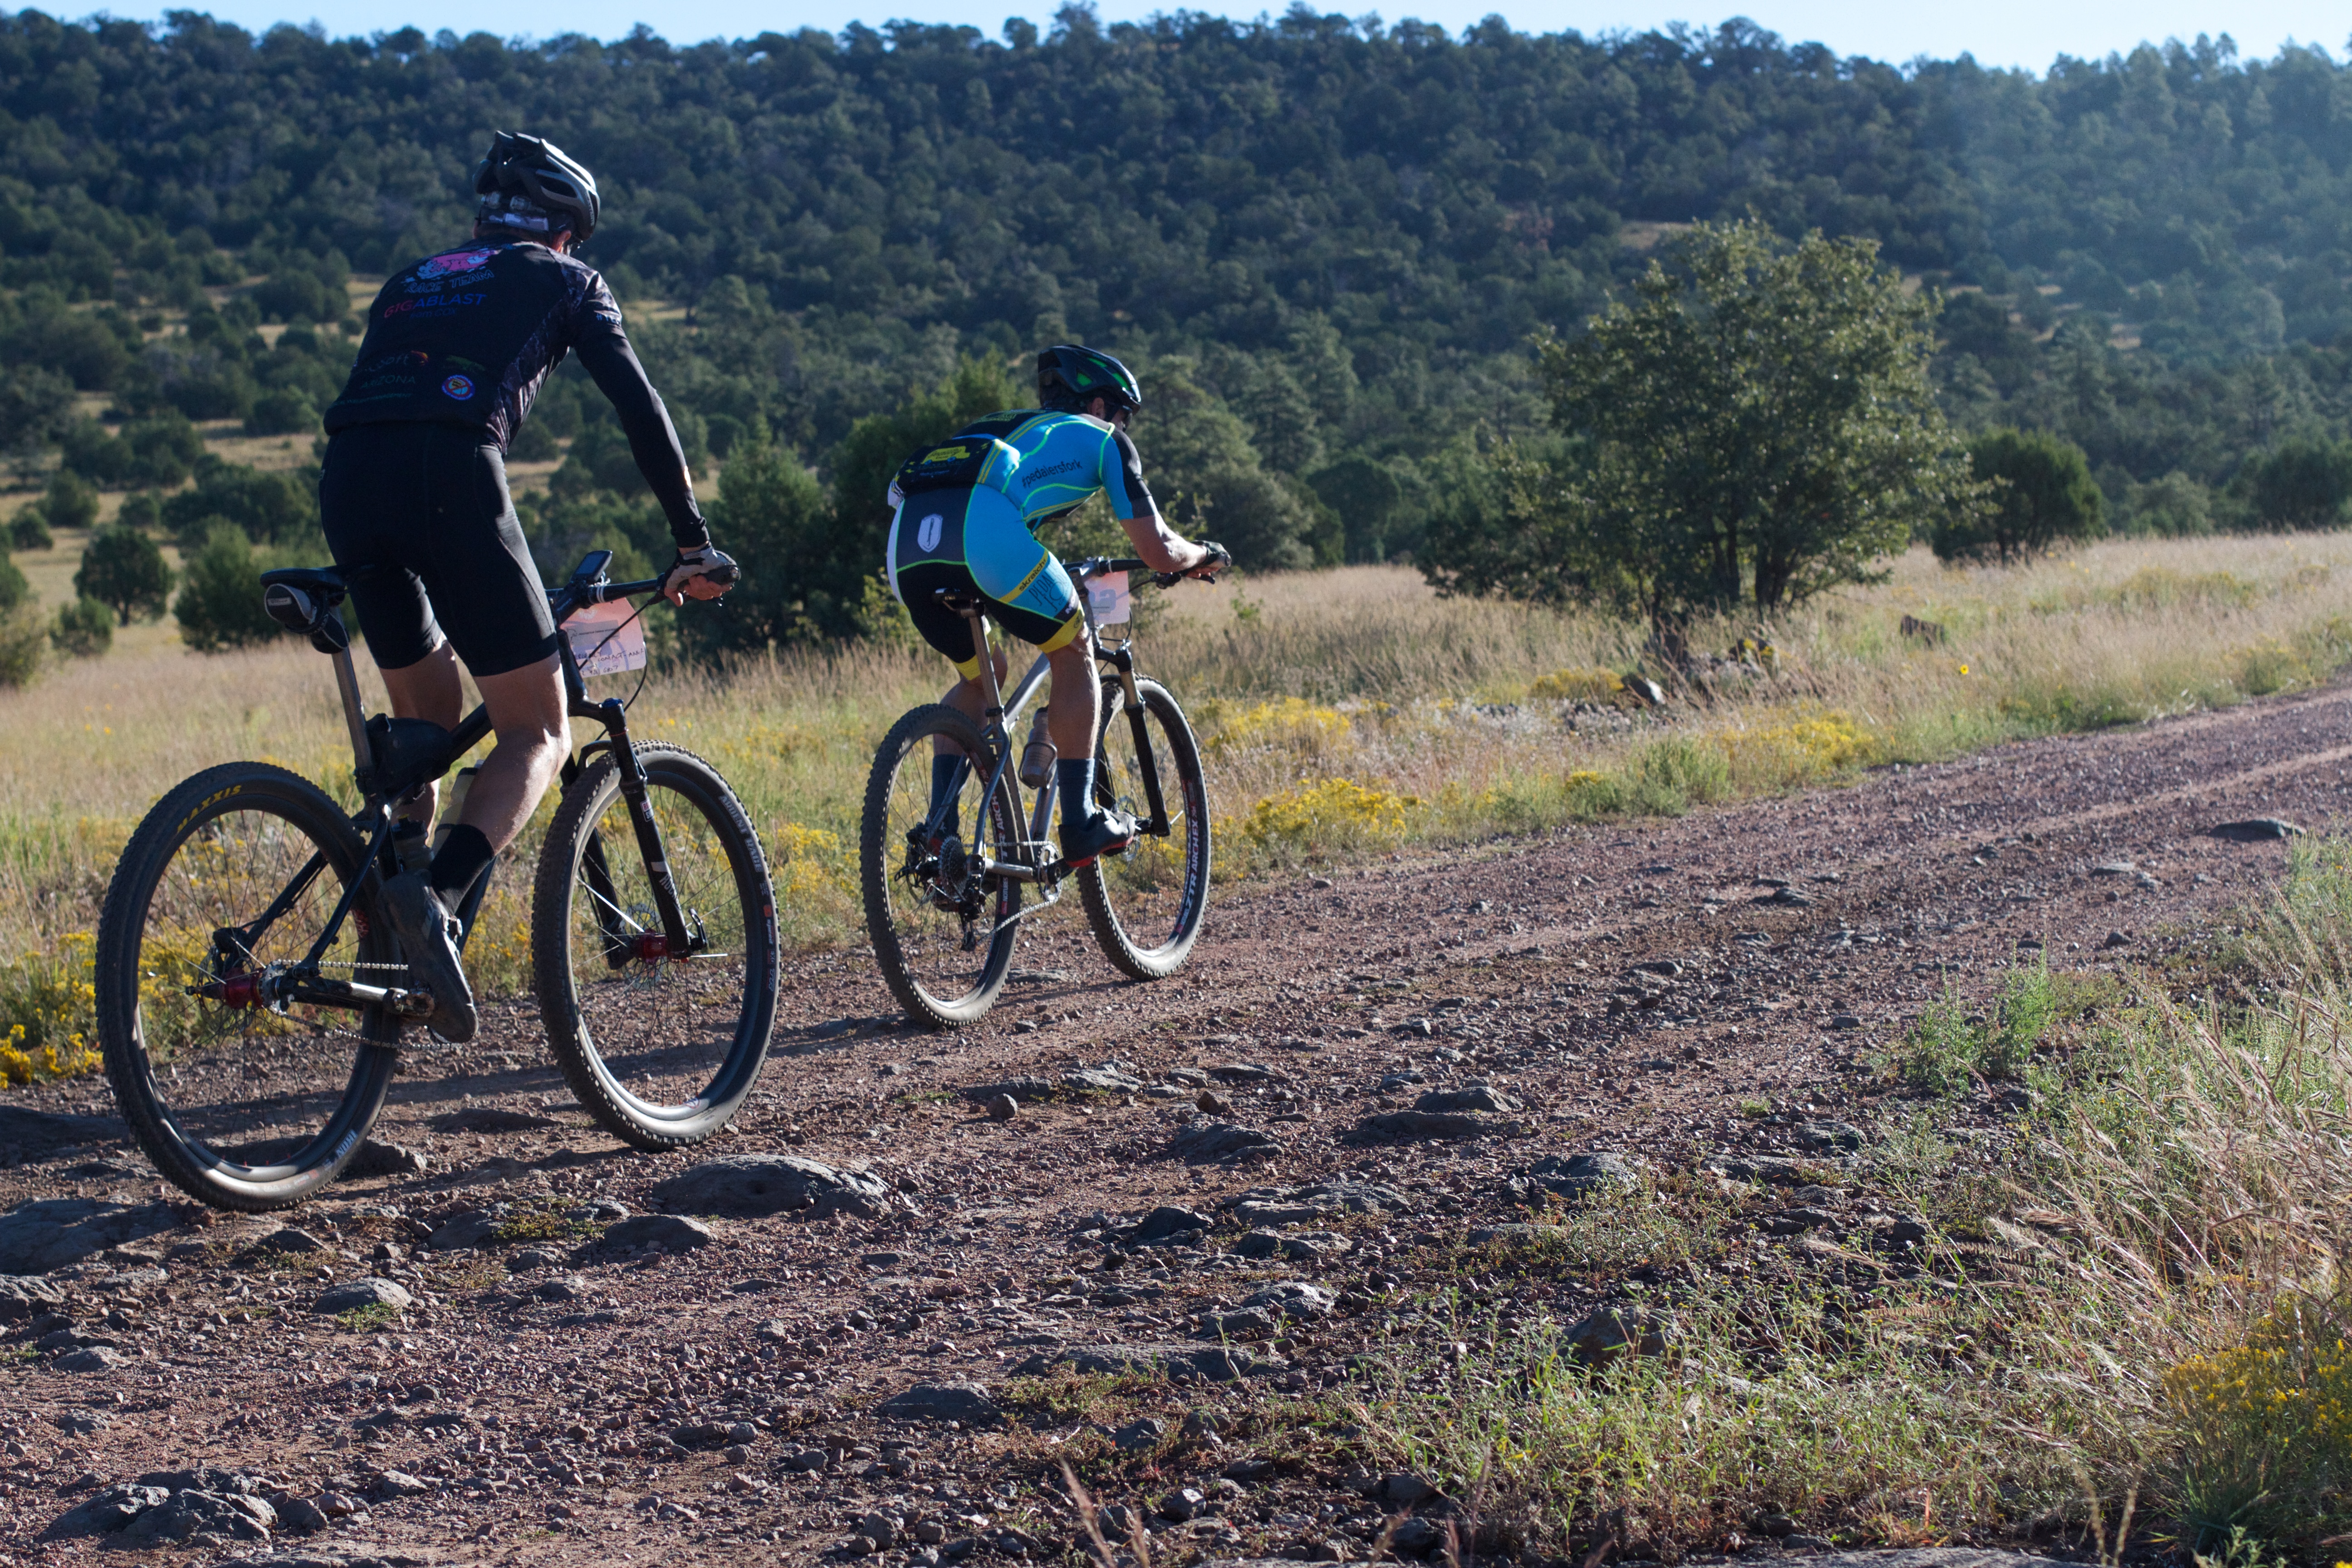
trail, bicycle, vehicle, soil, sports equipment, mountain bike, cycling, race, sports, racing, fotr, mountain biking, road cycling, land vehicle, cycle sport, cyclo cross bicycle, cyclo cross, bicycle racing, road bicycle, racing bicycle, mountain bike racing, cross country cycling